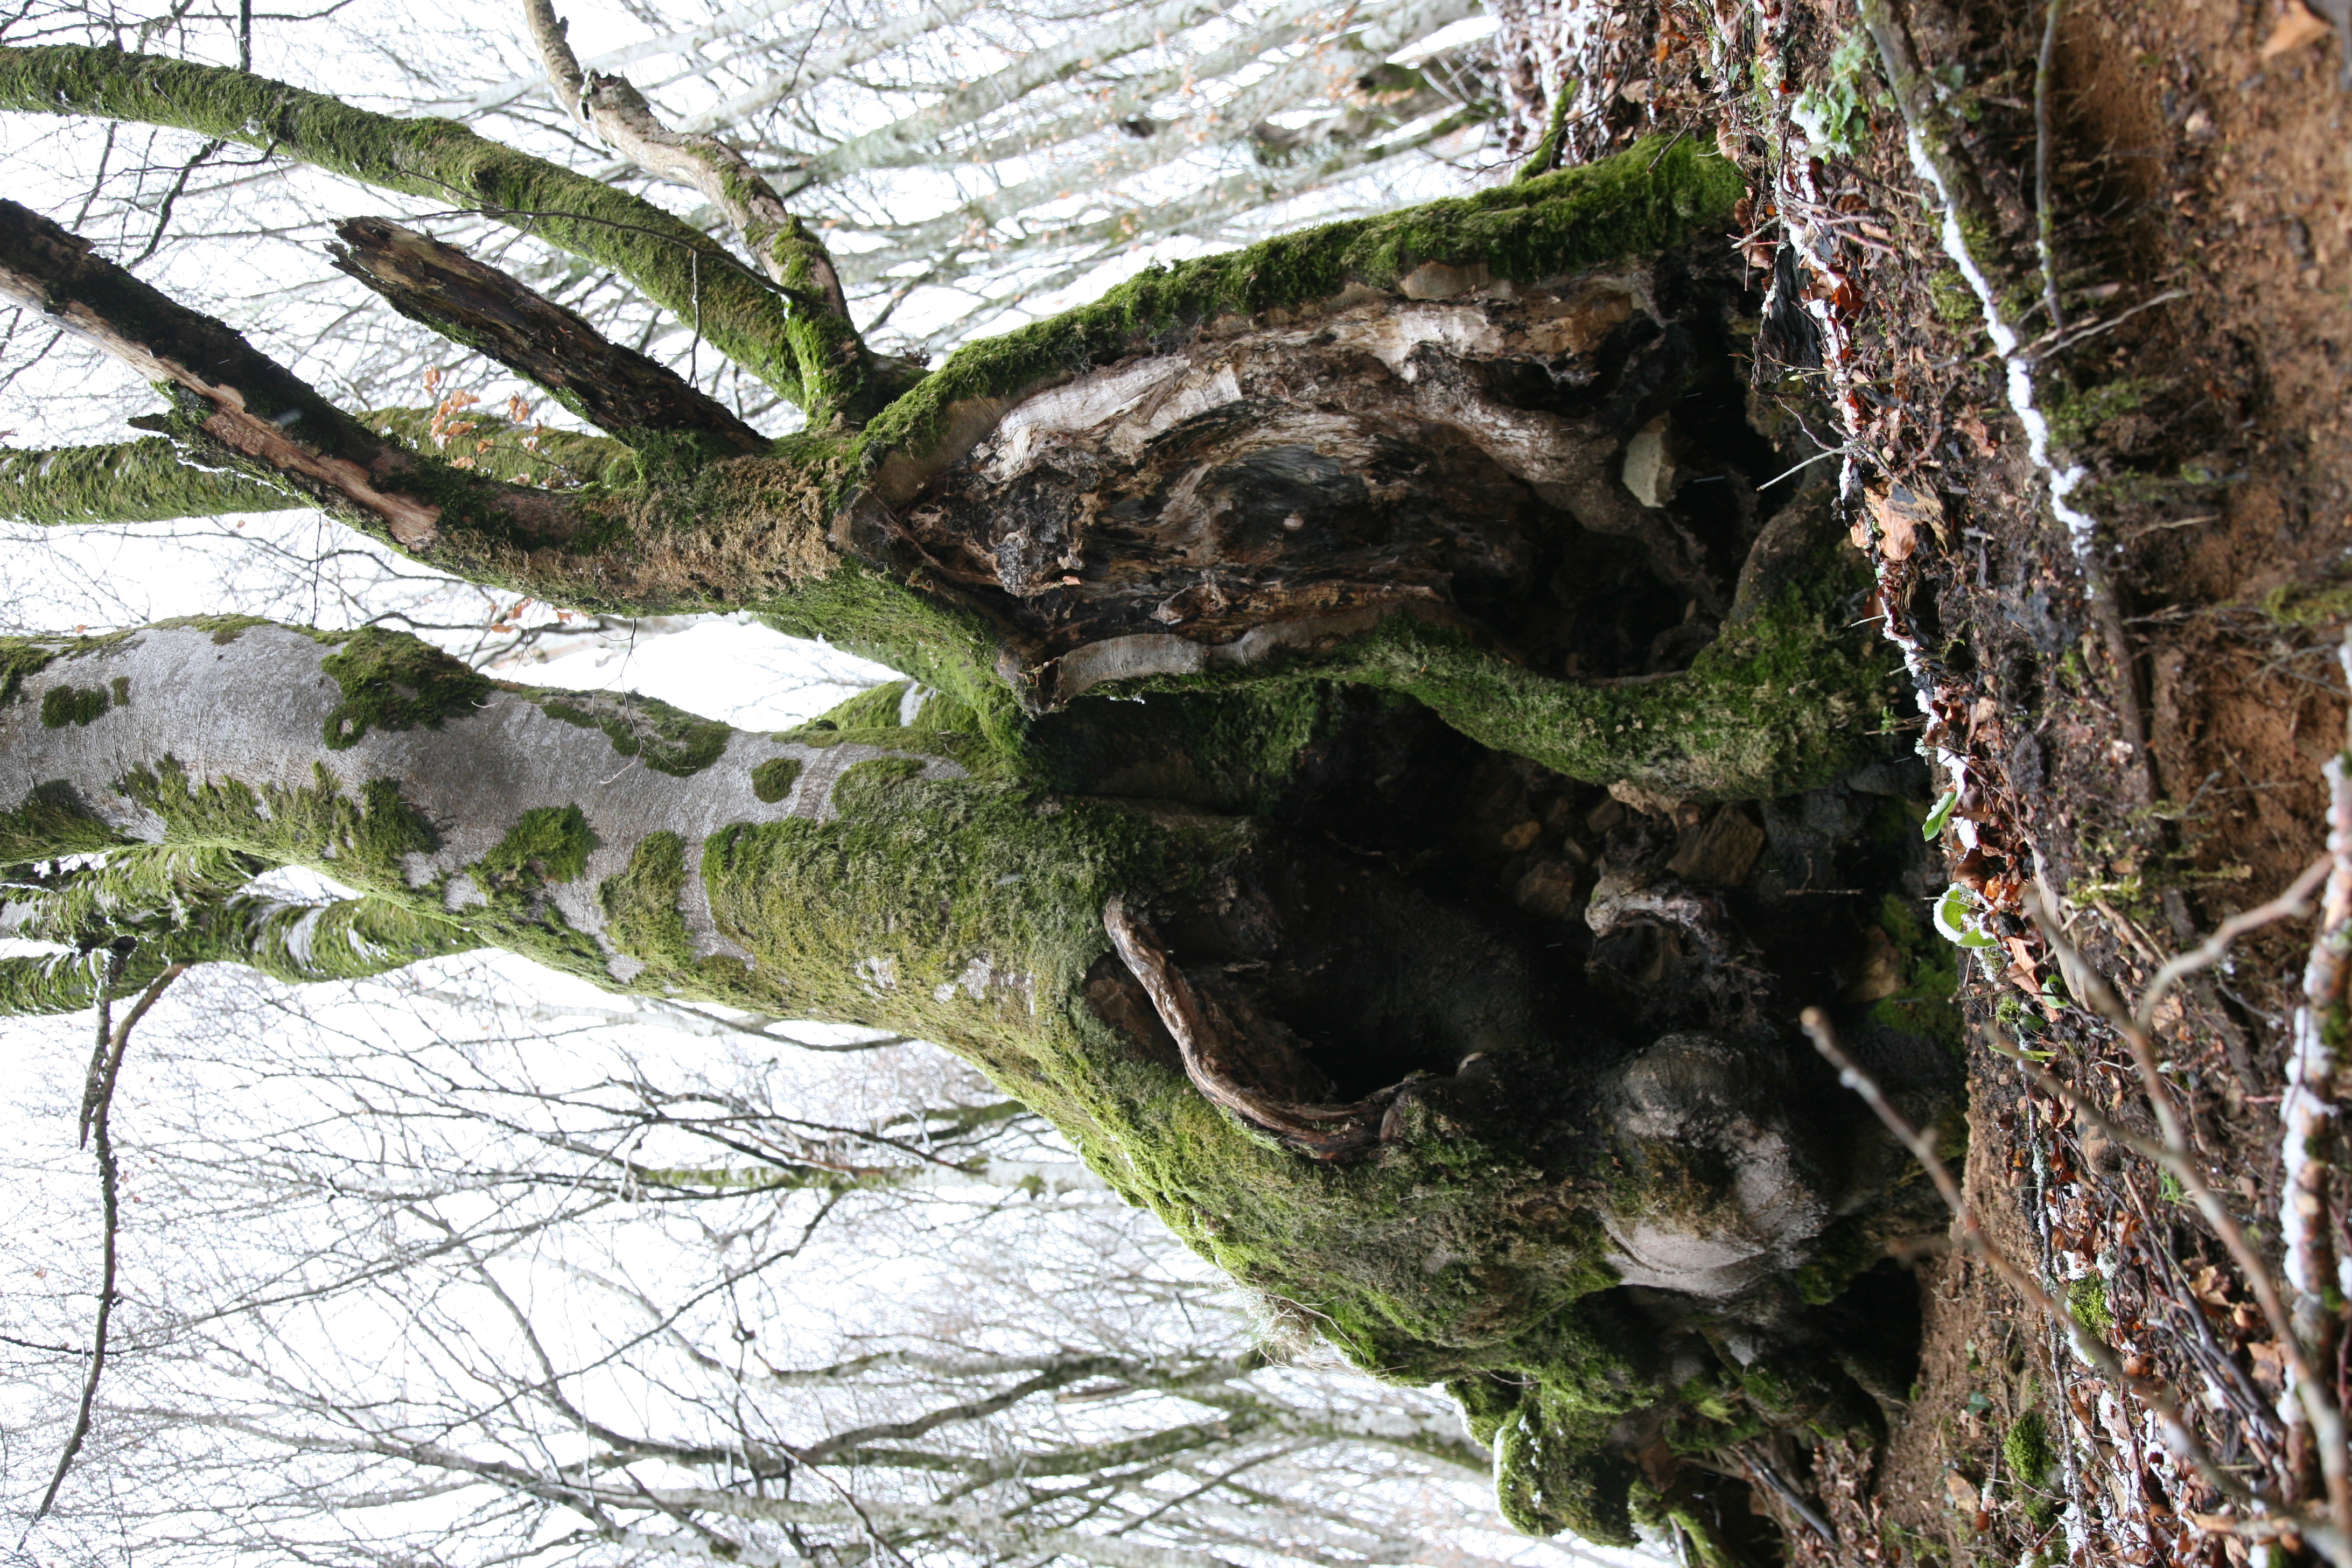
tree, forest, branch, plant, flower, trunk, france, botany, flora, root, auvergne, hiver, deciduous, arbre, woodland, foret, cantal, flowering plant, woody plant, land plant